Key System

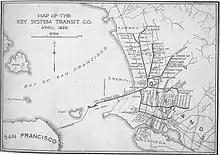
1926 map of the lines prior to the construction of the Bay Bridge

National City Lines acquired 64% of the stock in the system in 1946.